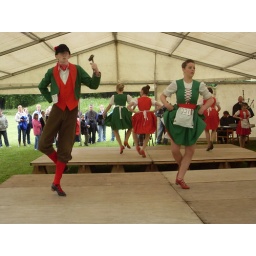
A male and female competitor in the jig competition.